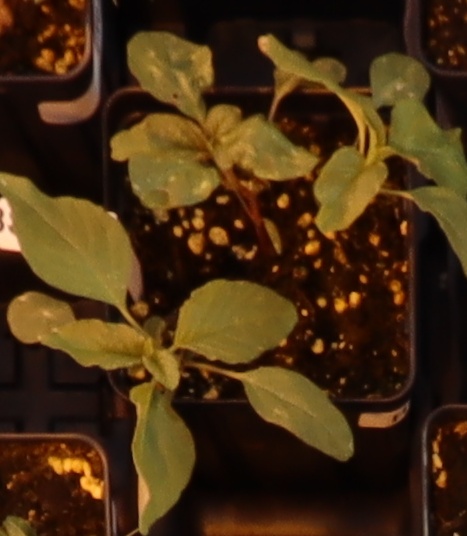
Label: Redroot Pigweed